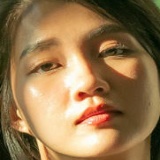
diễn viên Kiều Trinh Xíu